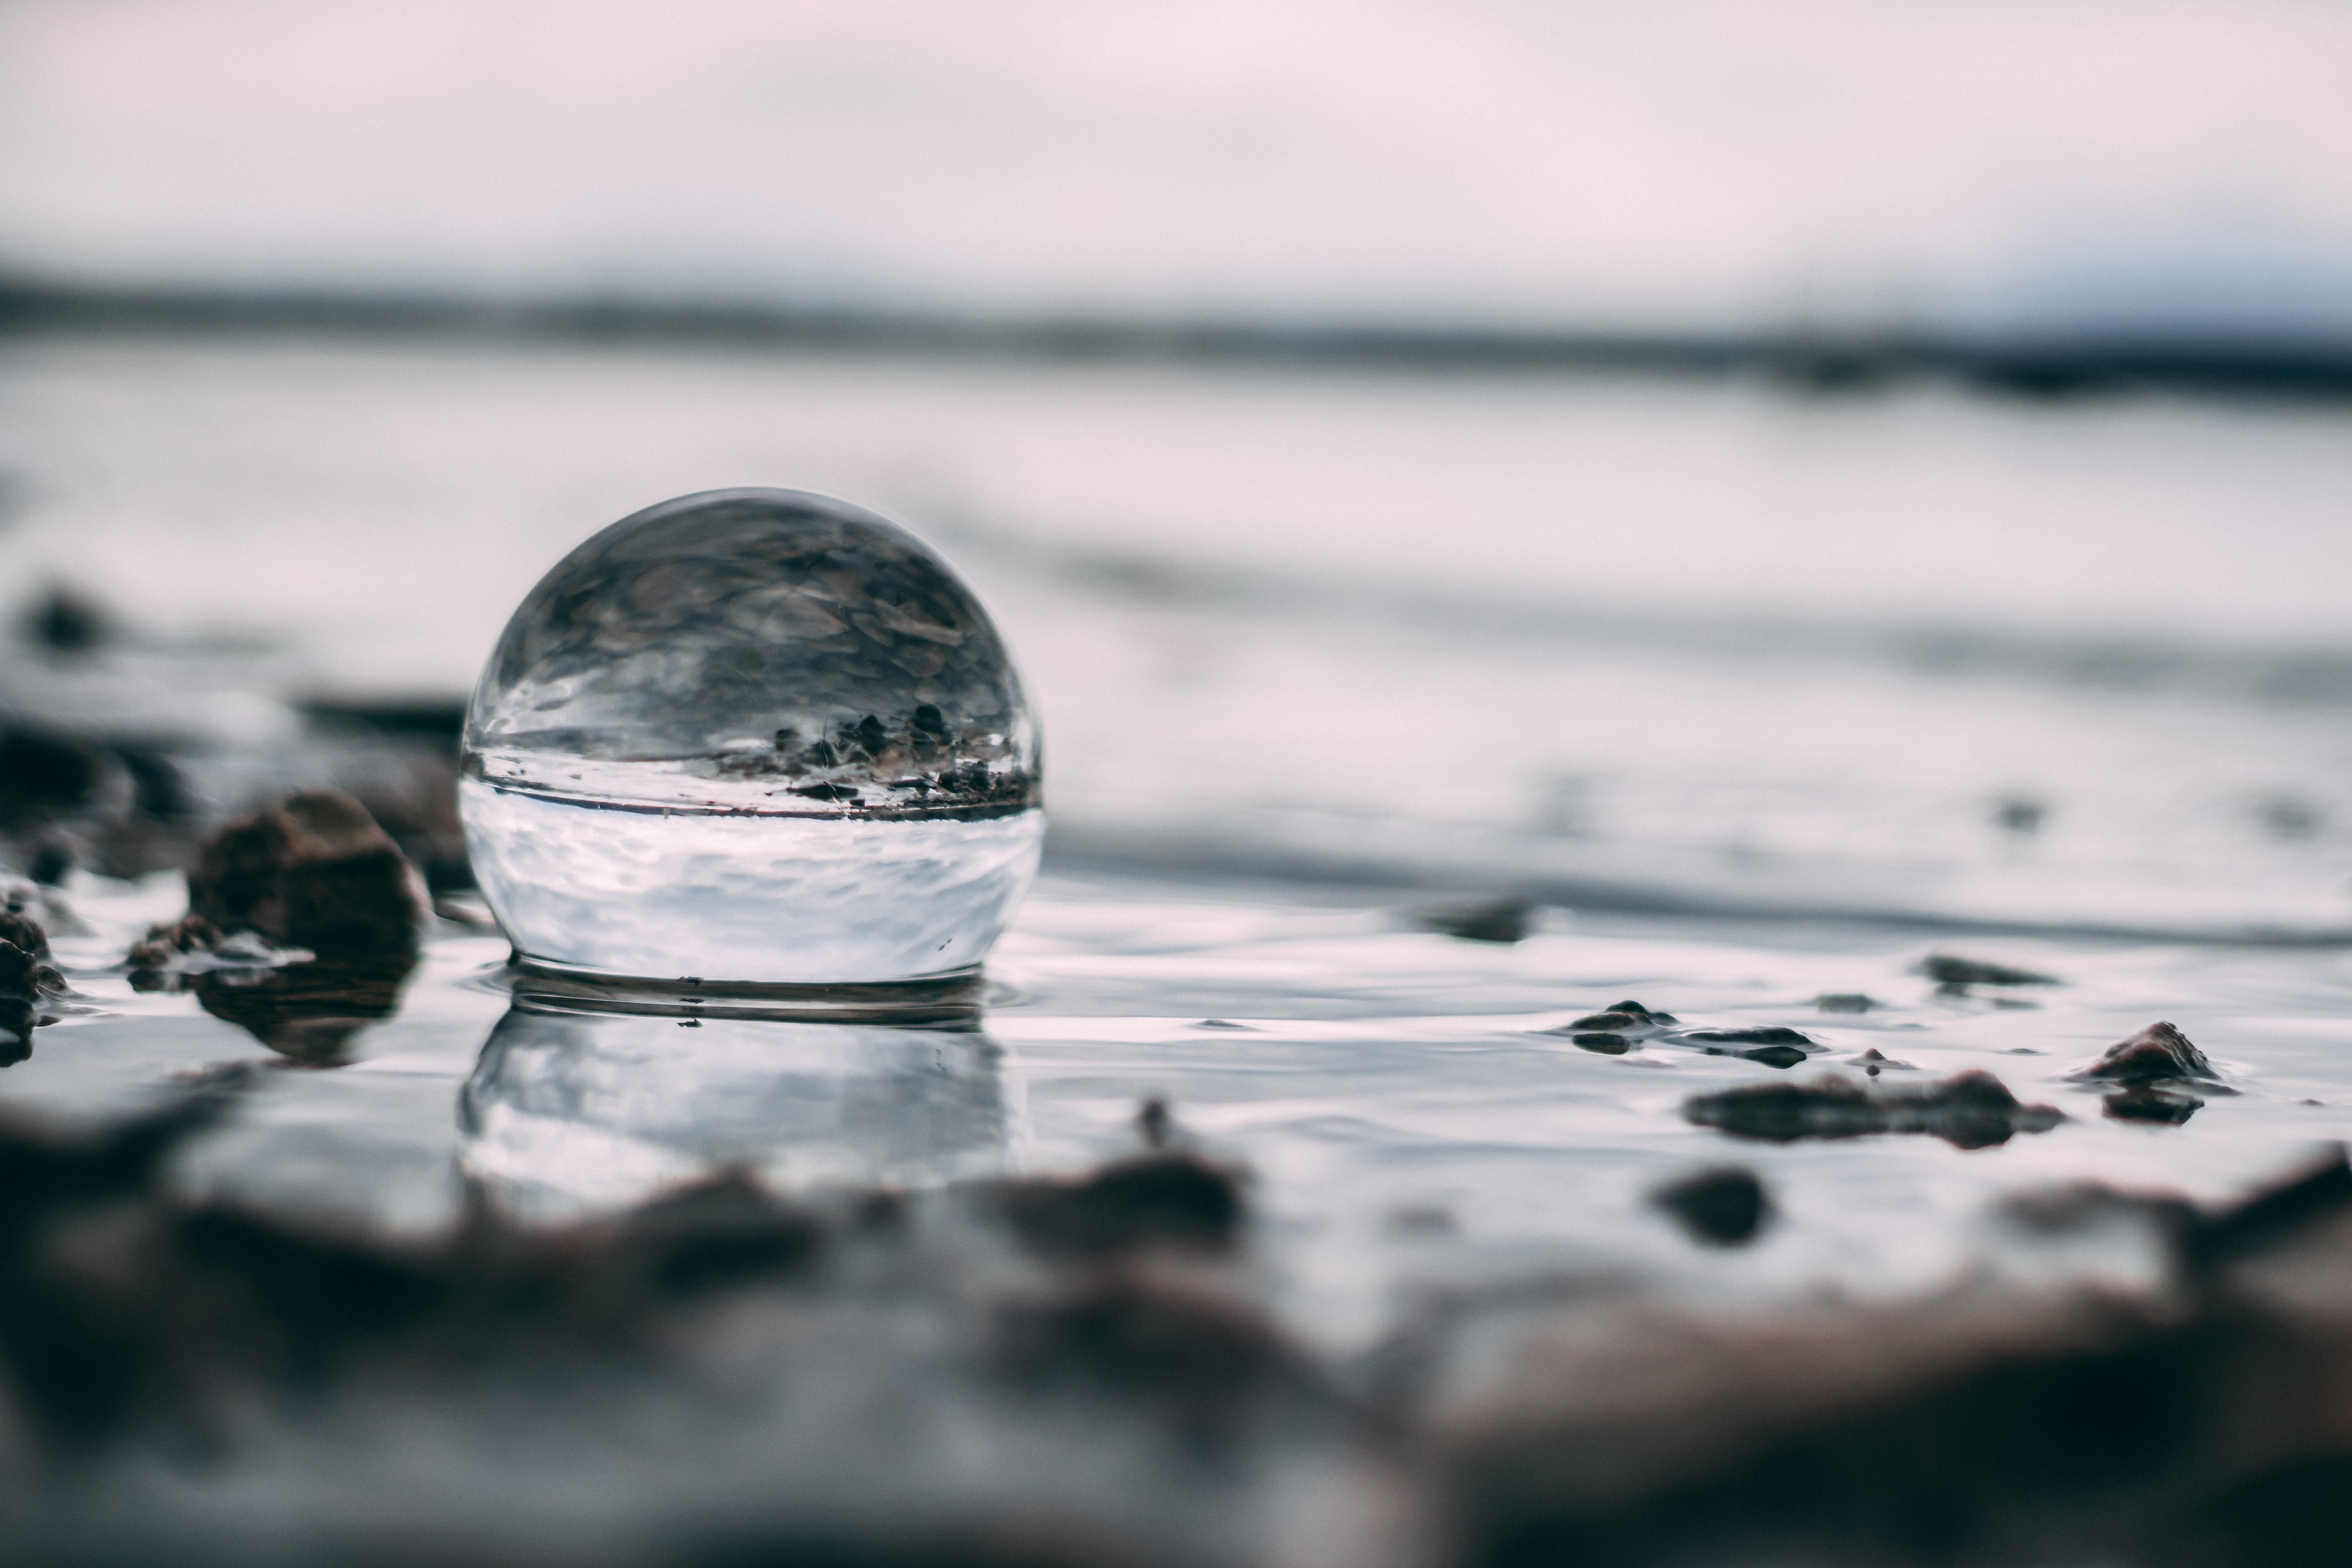
water, sky, black and white, monochrome, reflection, sea, water resources, ocean, calm, still life photography, wave, photography, horizon, monochrome photography, shore, stock photography, cloud, beach, sunlight, sphere, landscape, coast, rock, Transparent material, style